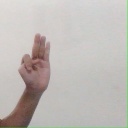
अक्षर: भ